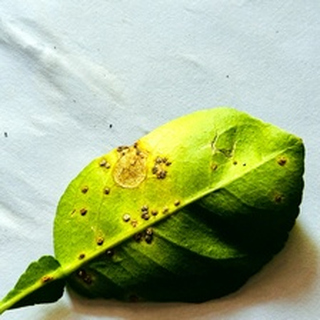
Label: lemon_citrus_canker